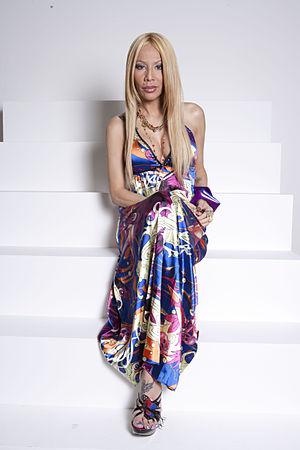
Ivy Queen, de son vrai nom Martha Ivelisse Pesante, est une chanteuse, rappeuse, productrice de musique et actrice portoricaine.